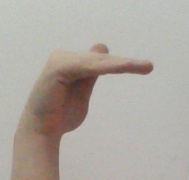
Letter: khaa